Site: brandenburg
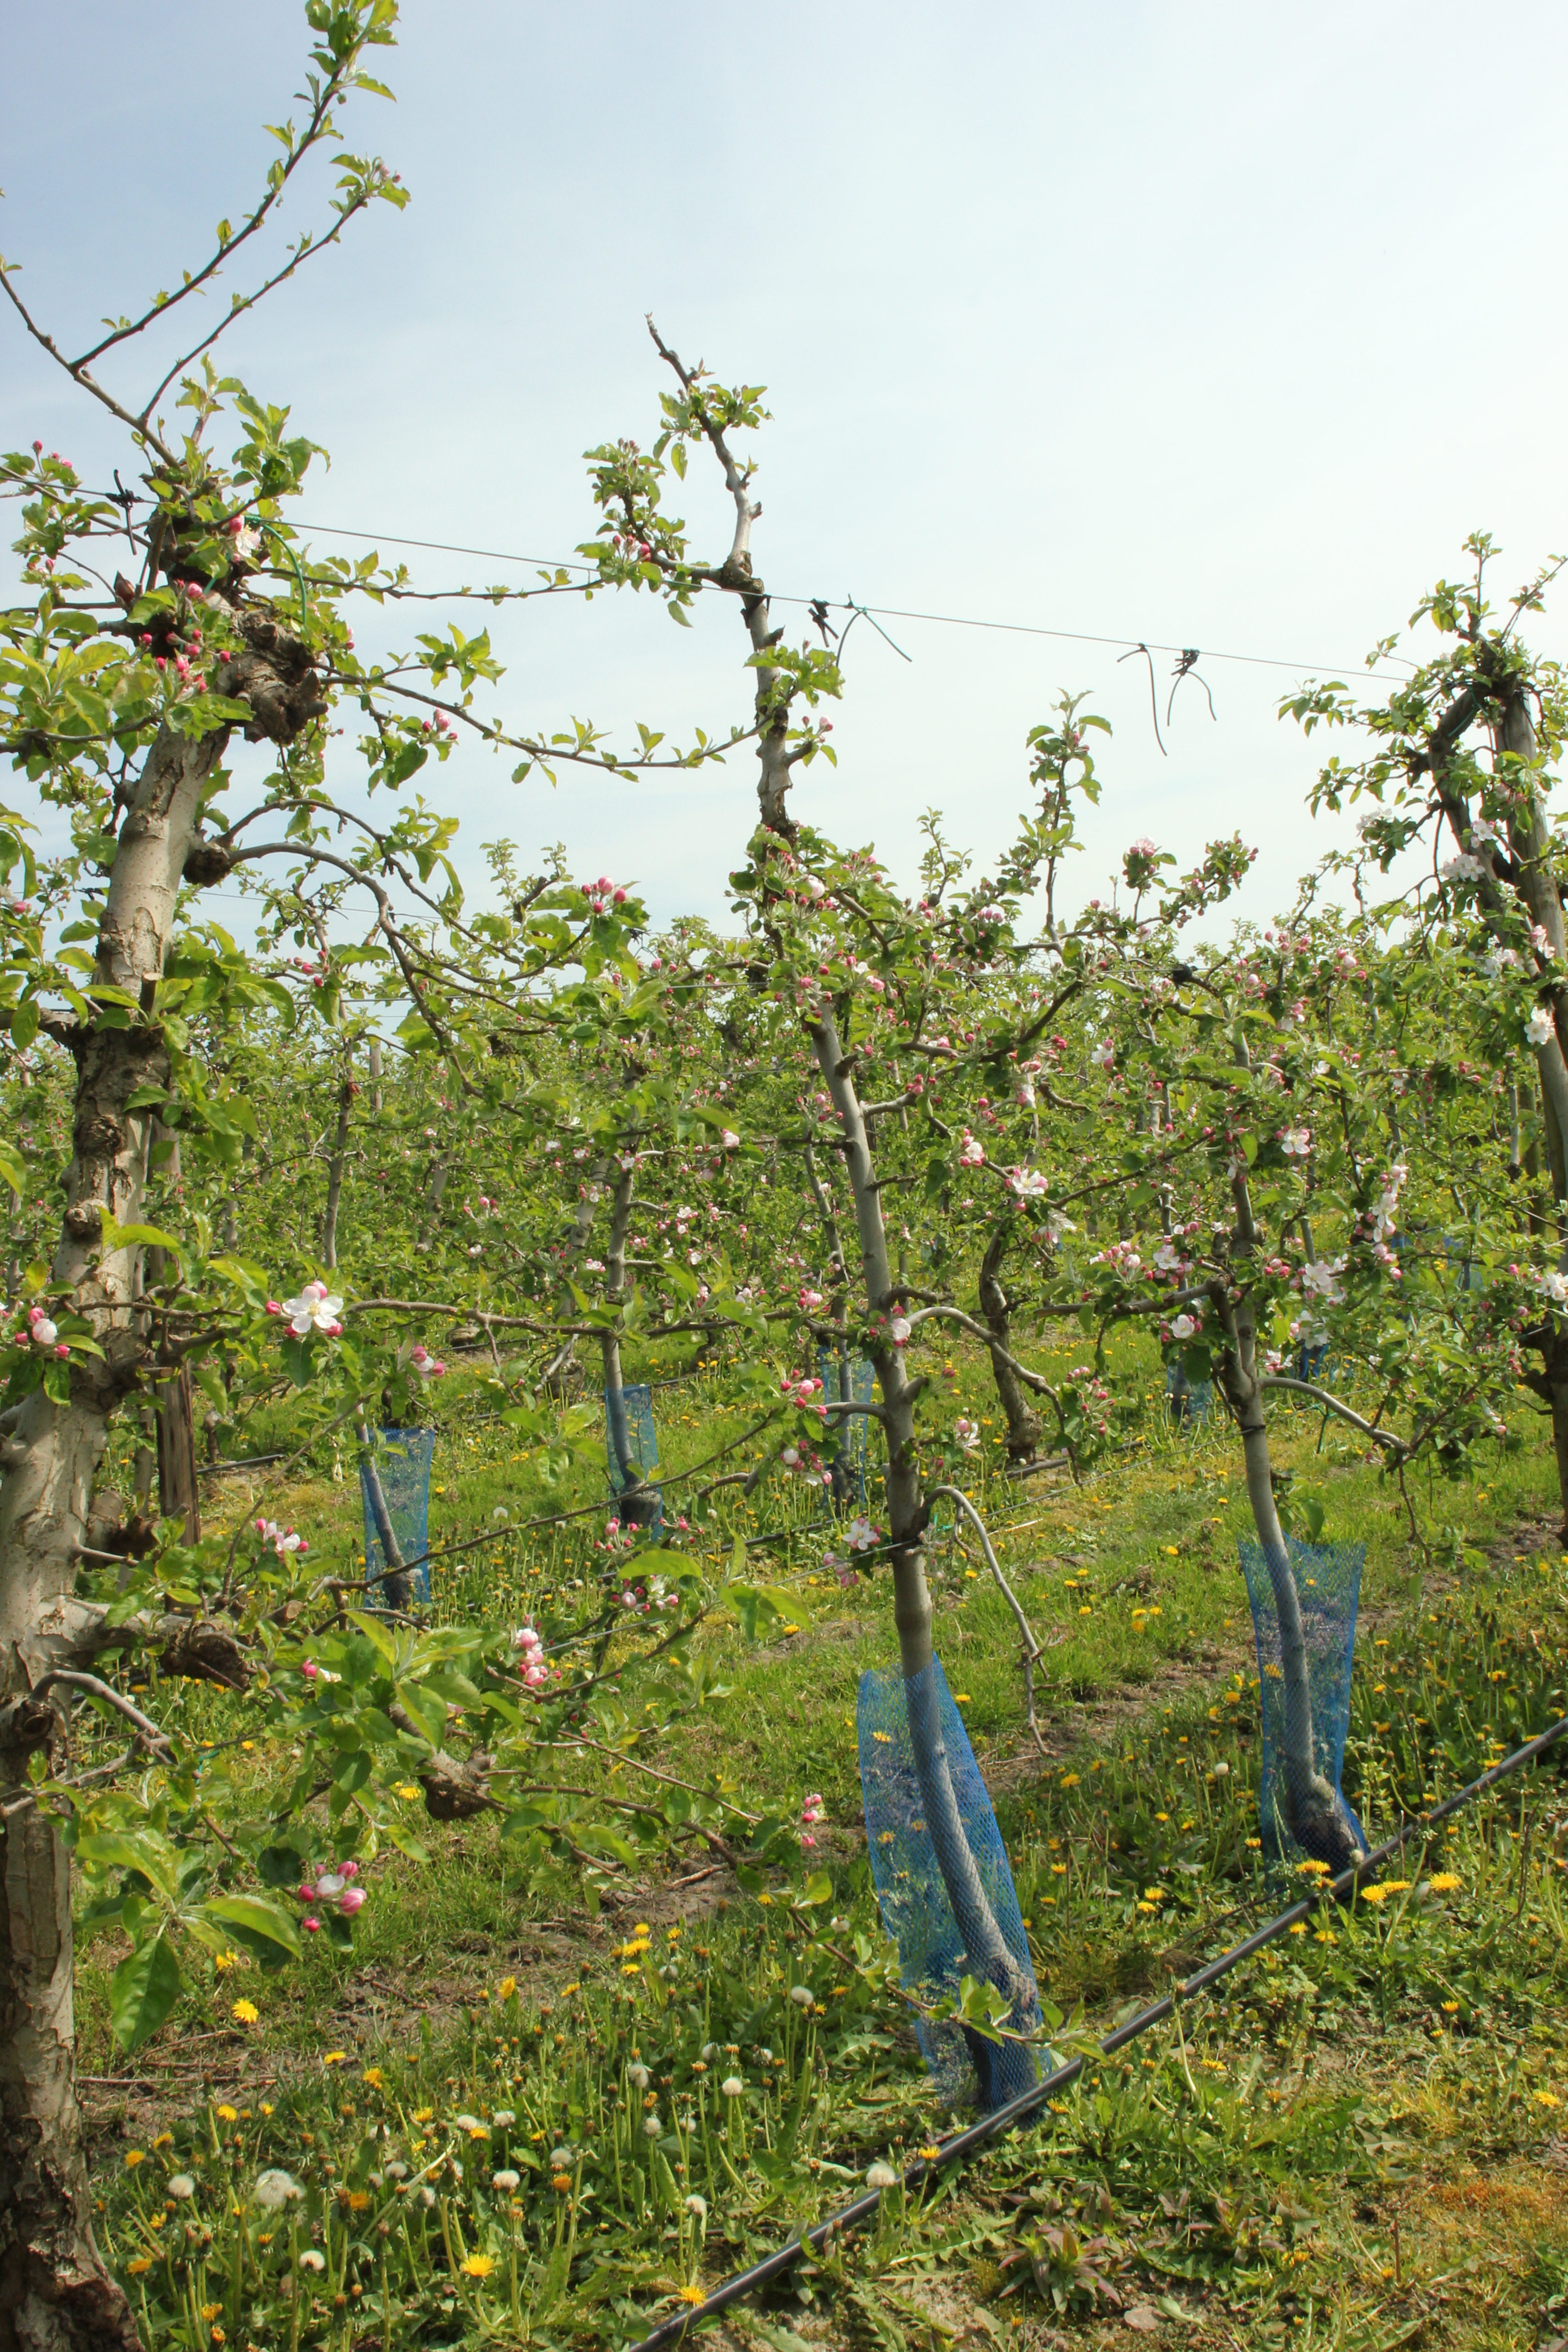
Growth stage (BBCH 60): Flowering